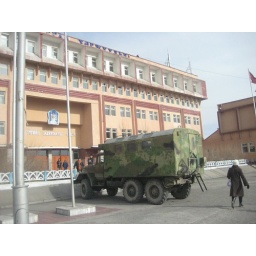
Big truck in parked in front of the government building